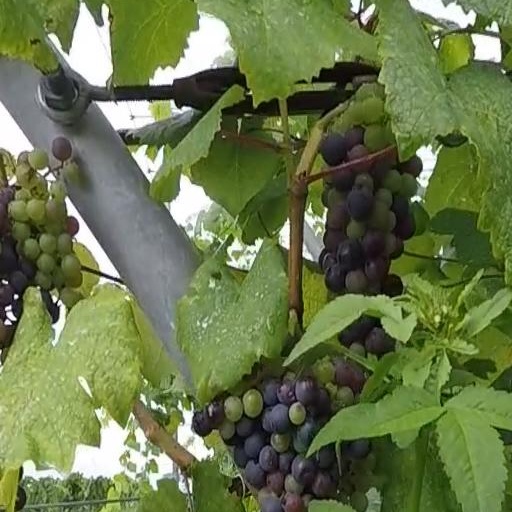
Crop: grape